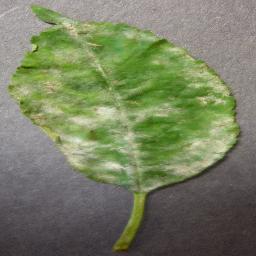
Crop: cherry
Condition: (including_sour)_powdery_mildew